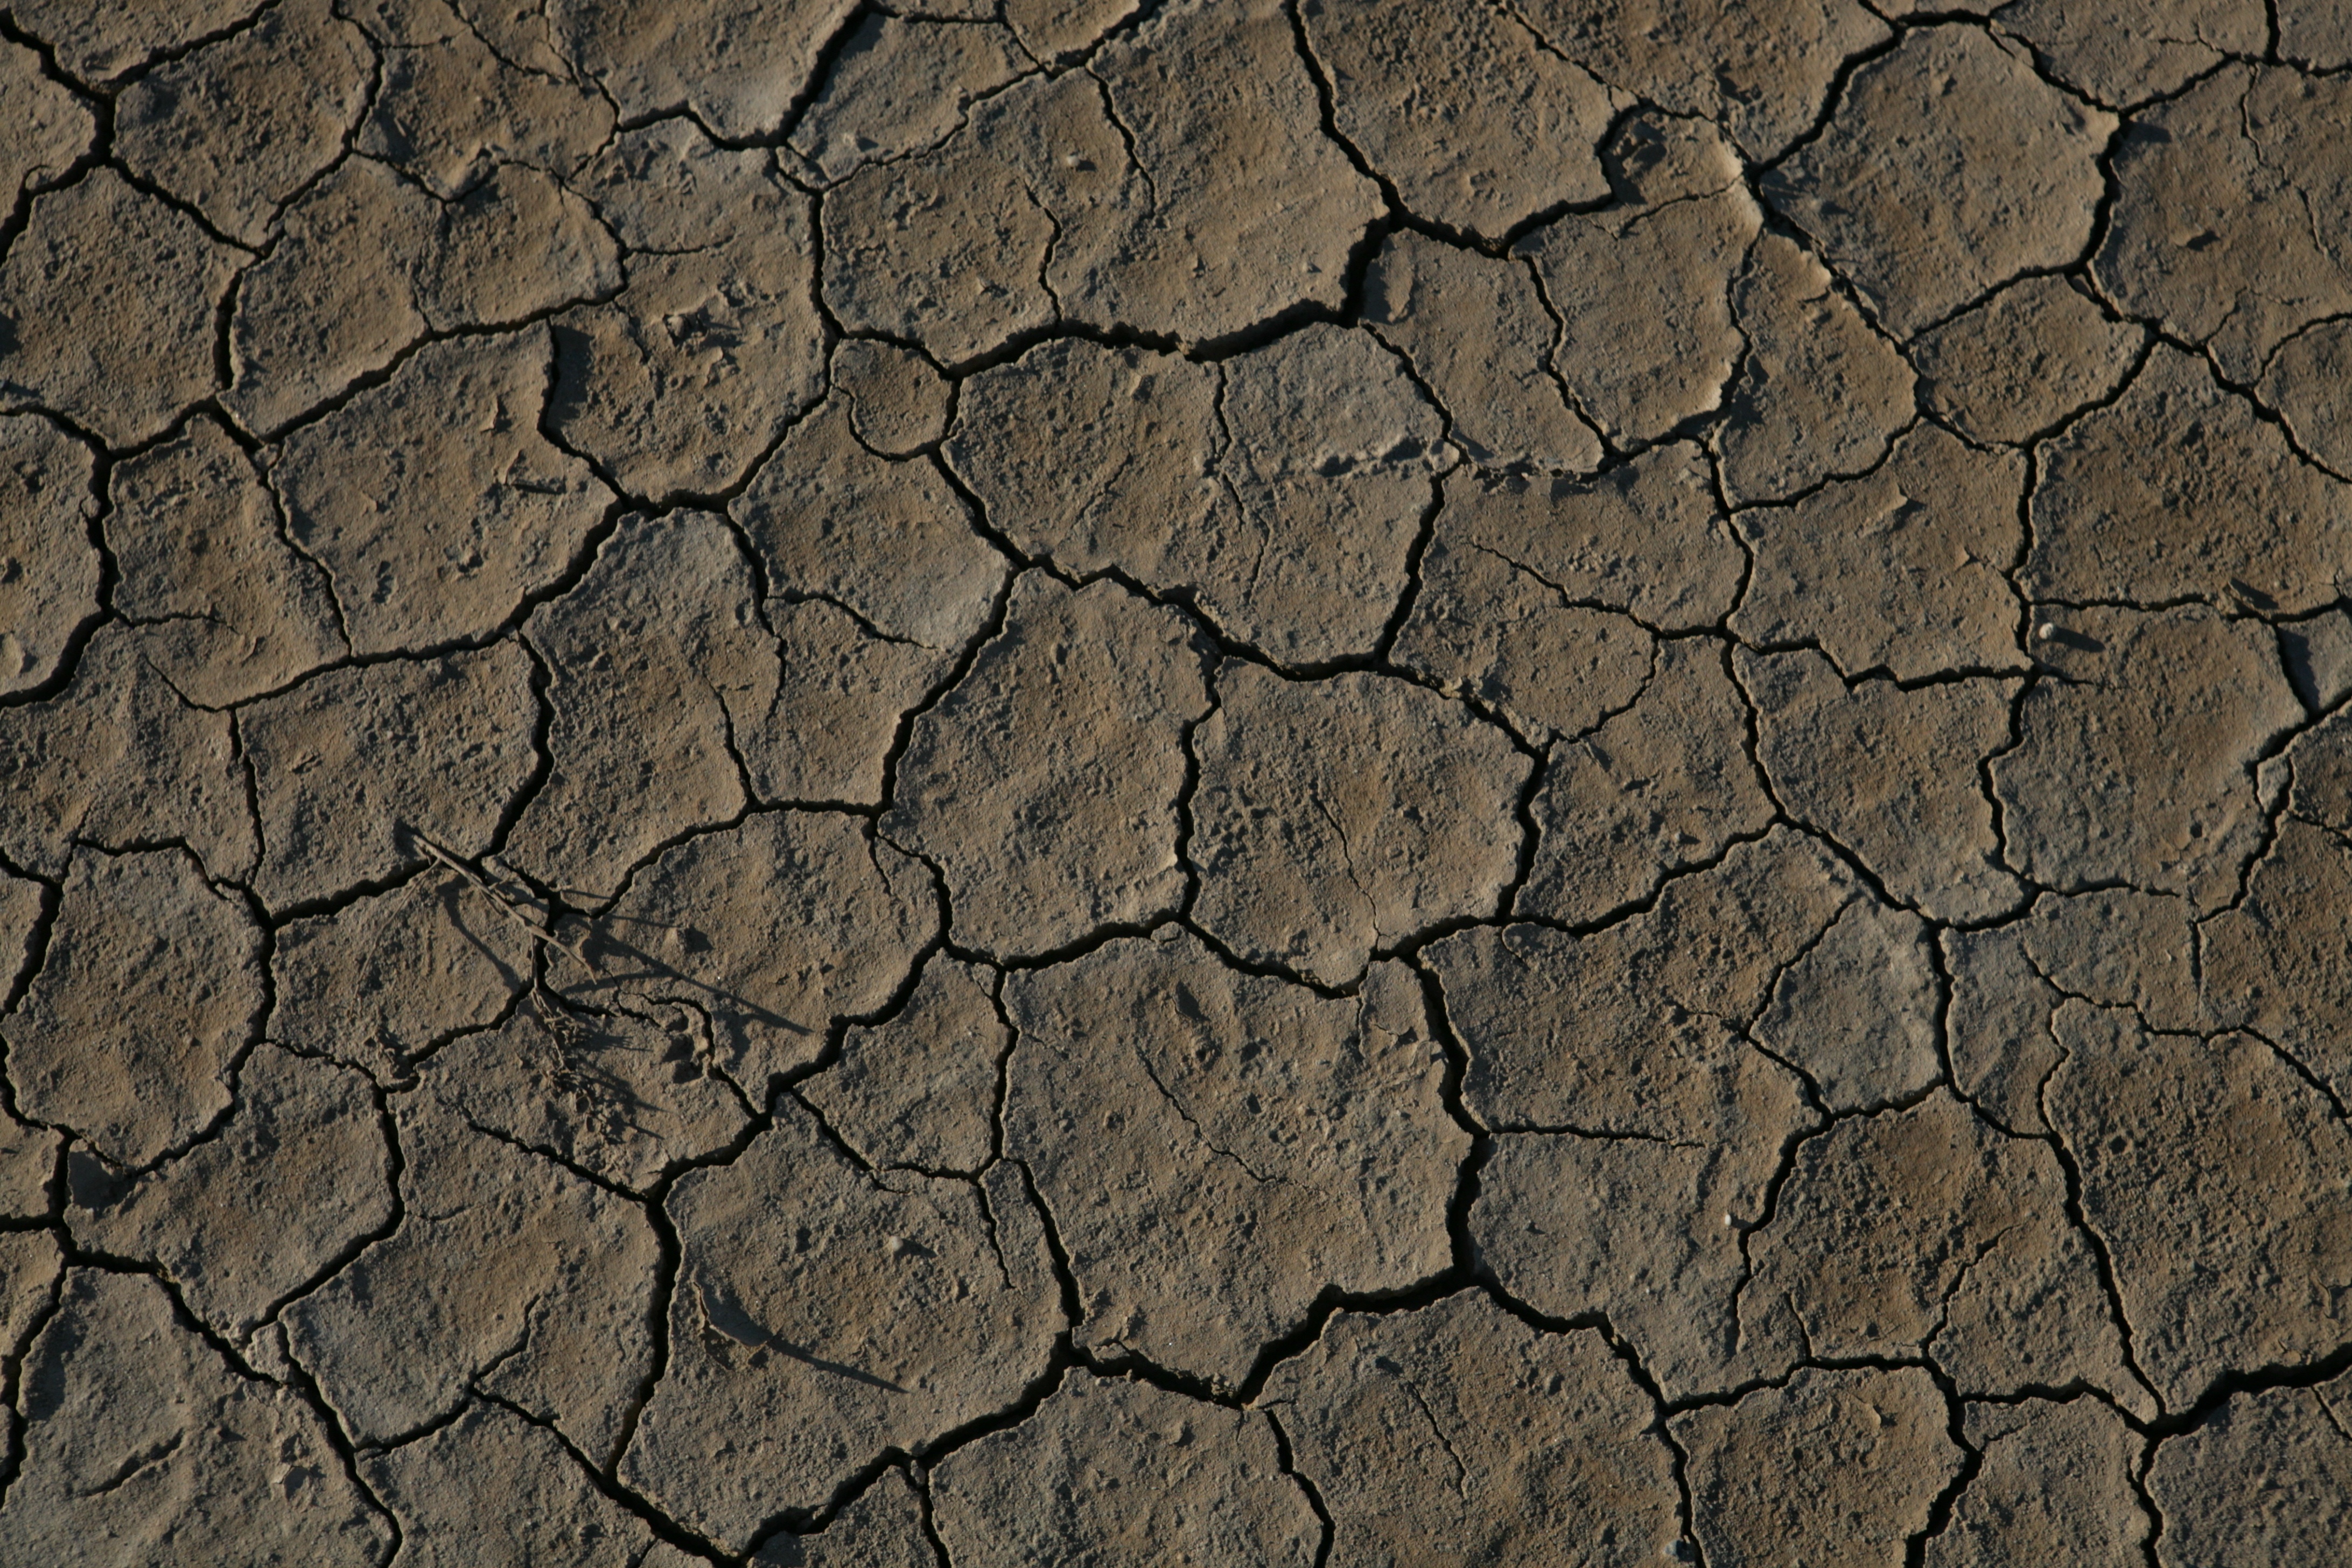
rock, wood, texture, desert, floor, trunk, wall, asphalt, pattern, soil, crack, stone wall, design, death valley, flooring, road surface